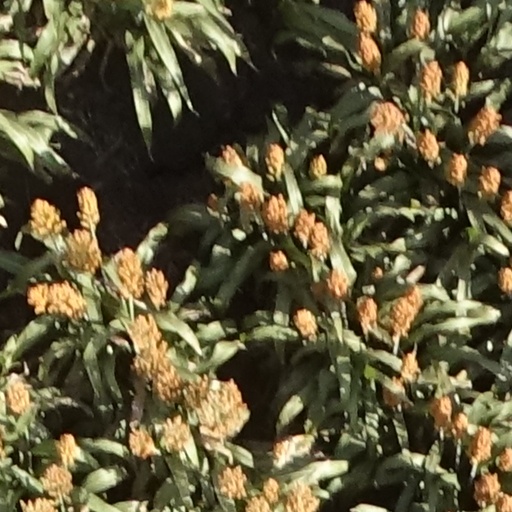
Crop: sorghum